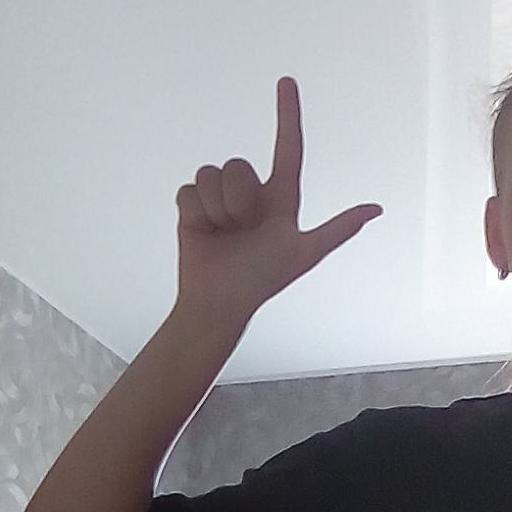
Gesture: one